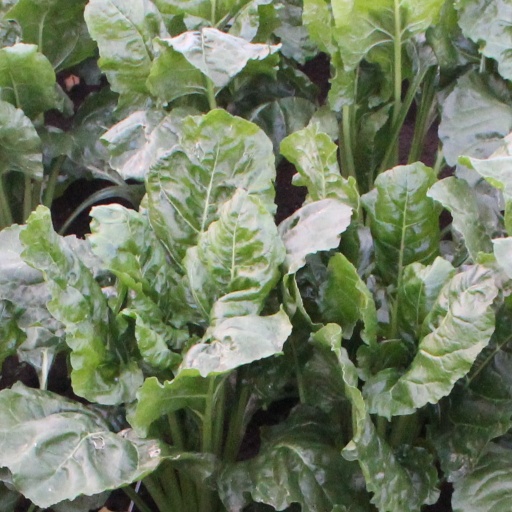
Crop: sugar beet